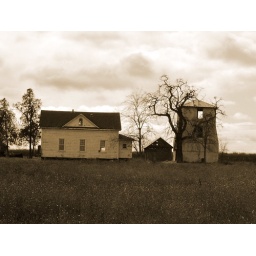
abandoned farm house near my home...the tower collapsed a few months ago during a storm